Dormition of the Theotokos Cathedral, Satu Mare

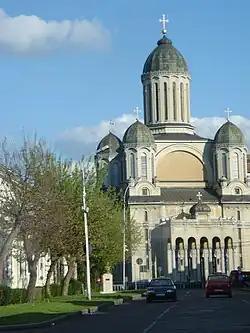
Front view of the church

The Dormition of the Theotokos Cathedral is a Romanian Orthodox religious building in Satu Mare, Romania. Located on Dr. Vasile Lucaciu boulevard, it was originally built from the plans of the Romanian architect Gheorghe Liteanu, who was inspired by the Curtea de Argeș Cathedral. The cathedral has a length of , a width of , and a height of . As the seat of an archpriest and not a bishop, it is a church and not technically a cathedral, but is commonly referred to as such.